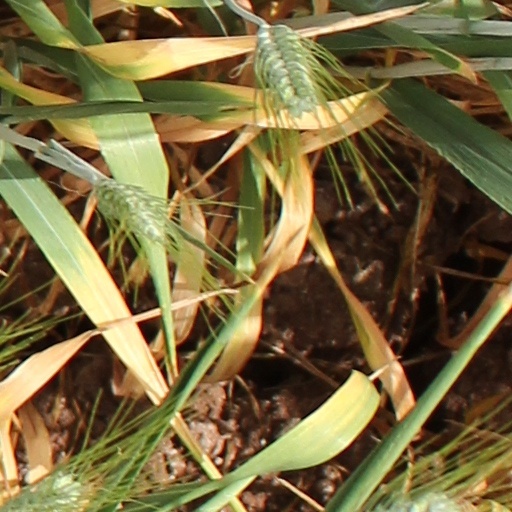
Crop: wheat